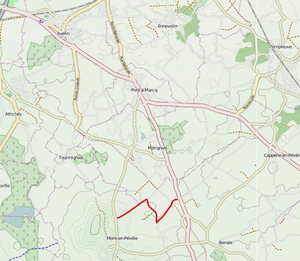
Secteur pavé de Mons-en-Pévèles, 5 étoiles, 3 km.
Le secteur pavé de Mons-en-Pévèle est situé dans la commune de Mons-en-Pévèle d'une distance approximative de 3 000 m avec une difficulté actuellement classée cinq étoiles soit le niveau le plus difficile. Il est un des secteurs clé de la course cycliste Paris-Roubaix. En effet, c'est l'un des secteurs les plus durs, situé dans les 50 derniers kilomètres de la course.